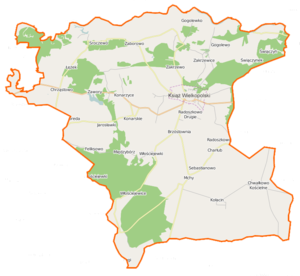
Książ Wielkopolski est une gmina mixte du powiat de Śrem, Grande-Pologne, dans le centre-ouest de la Pologne. Son siège est la ville de Książ Wielkopolski, qui se situe à environ 15 km à l'est de Śrem, siège du powiat, et à 43 km au sud-est de la capitale régionale Poznań.